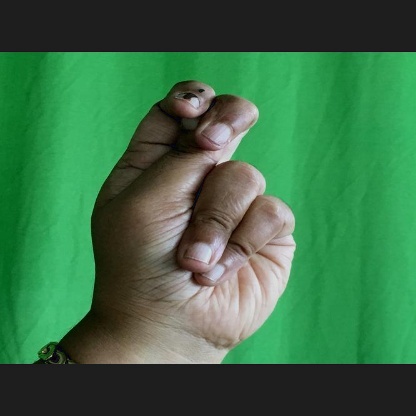
Mudra: Katakamukha